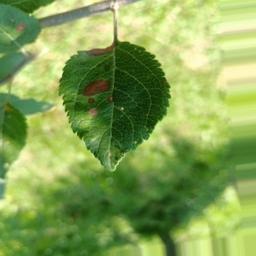
Label: Alternaria